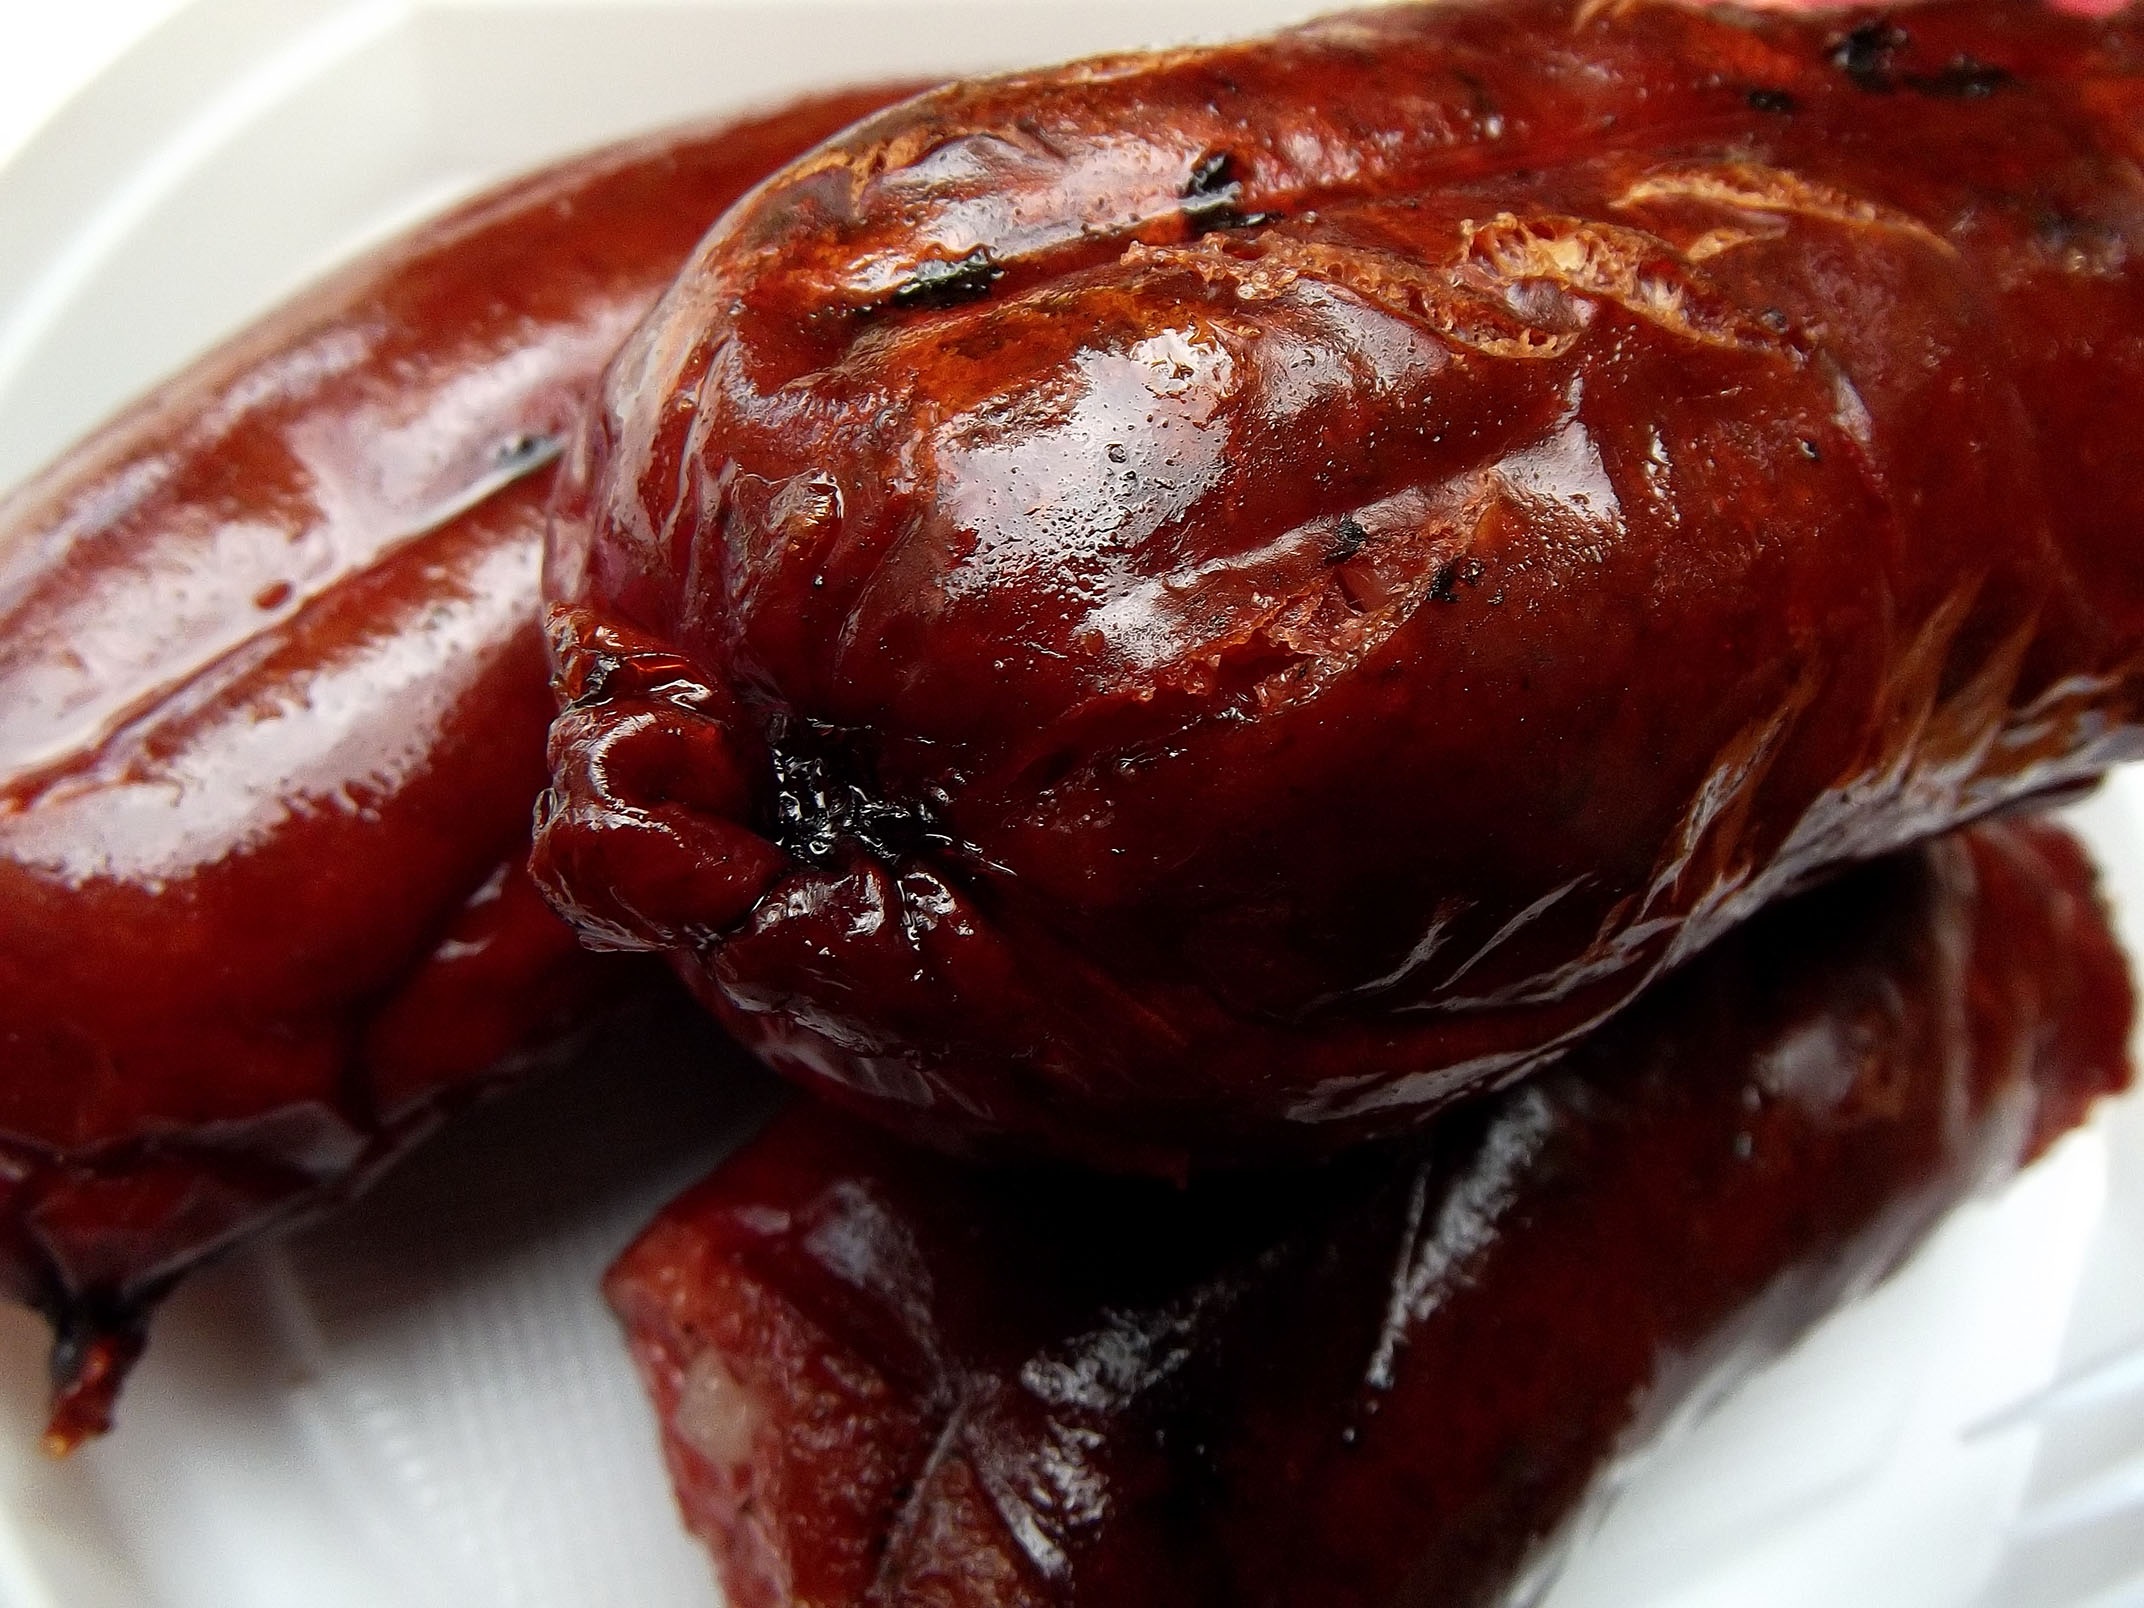
summer, vacation, dish, food, cooking, produce, vegetable, bbq, closeup, juicy, meat, cuisine, grill, fried, picnic, dacha, organ, roasting, sausages, venison, lechon, salt cured meat, jam n serrano, kielbasa, lamb and mutton